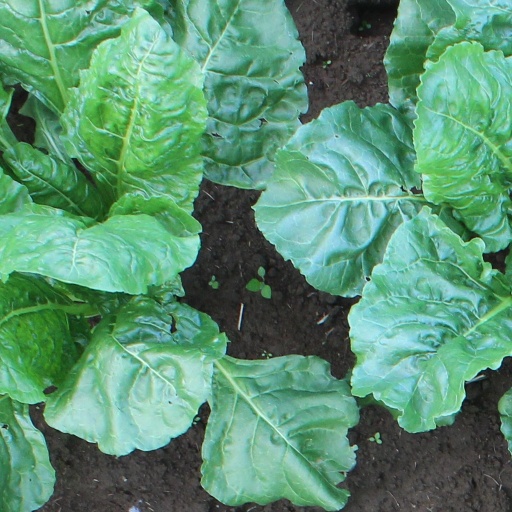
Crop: sugar beet